Freedom of movement

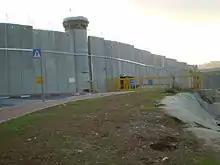
An internal Israeli checkpoint near the town of Bethlehem.

Israeli , which has quasi-constitutional status, declares that "there shall be no deprivation or restriction of the liberty of a person by imprisonment, arrest, extradition or otherwise"; that "all persons are free to leave Israel"; and that "every Israeli national has the right of entry into Israel from abroad". In practice, stay of exit orders are liberally issued by Israel courts, including on non-custodial fathers who are not in arrears in child support. In March 2012 a corruption scandal led to the arrest of two officials for allegedly having taken bribes to circumvent court ordered "no exit" travel abroad bans. Freedoms of movement within the West Bank and Gaza is not similarly protected and has been a source of controversy.